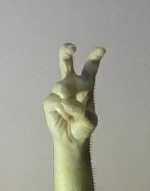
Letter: toot